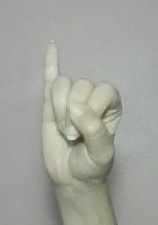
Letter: meem